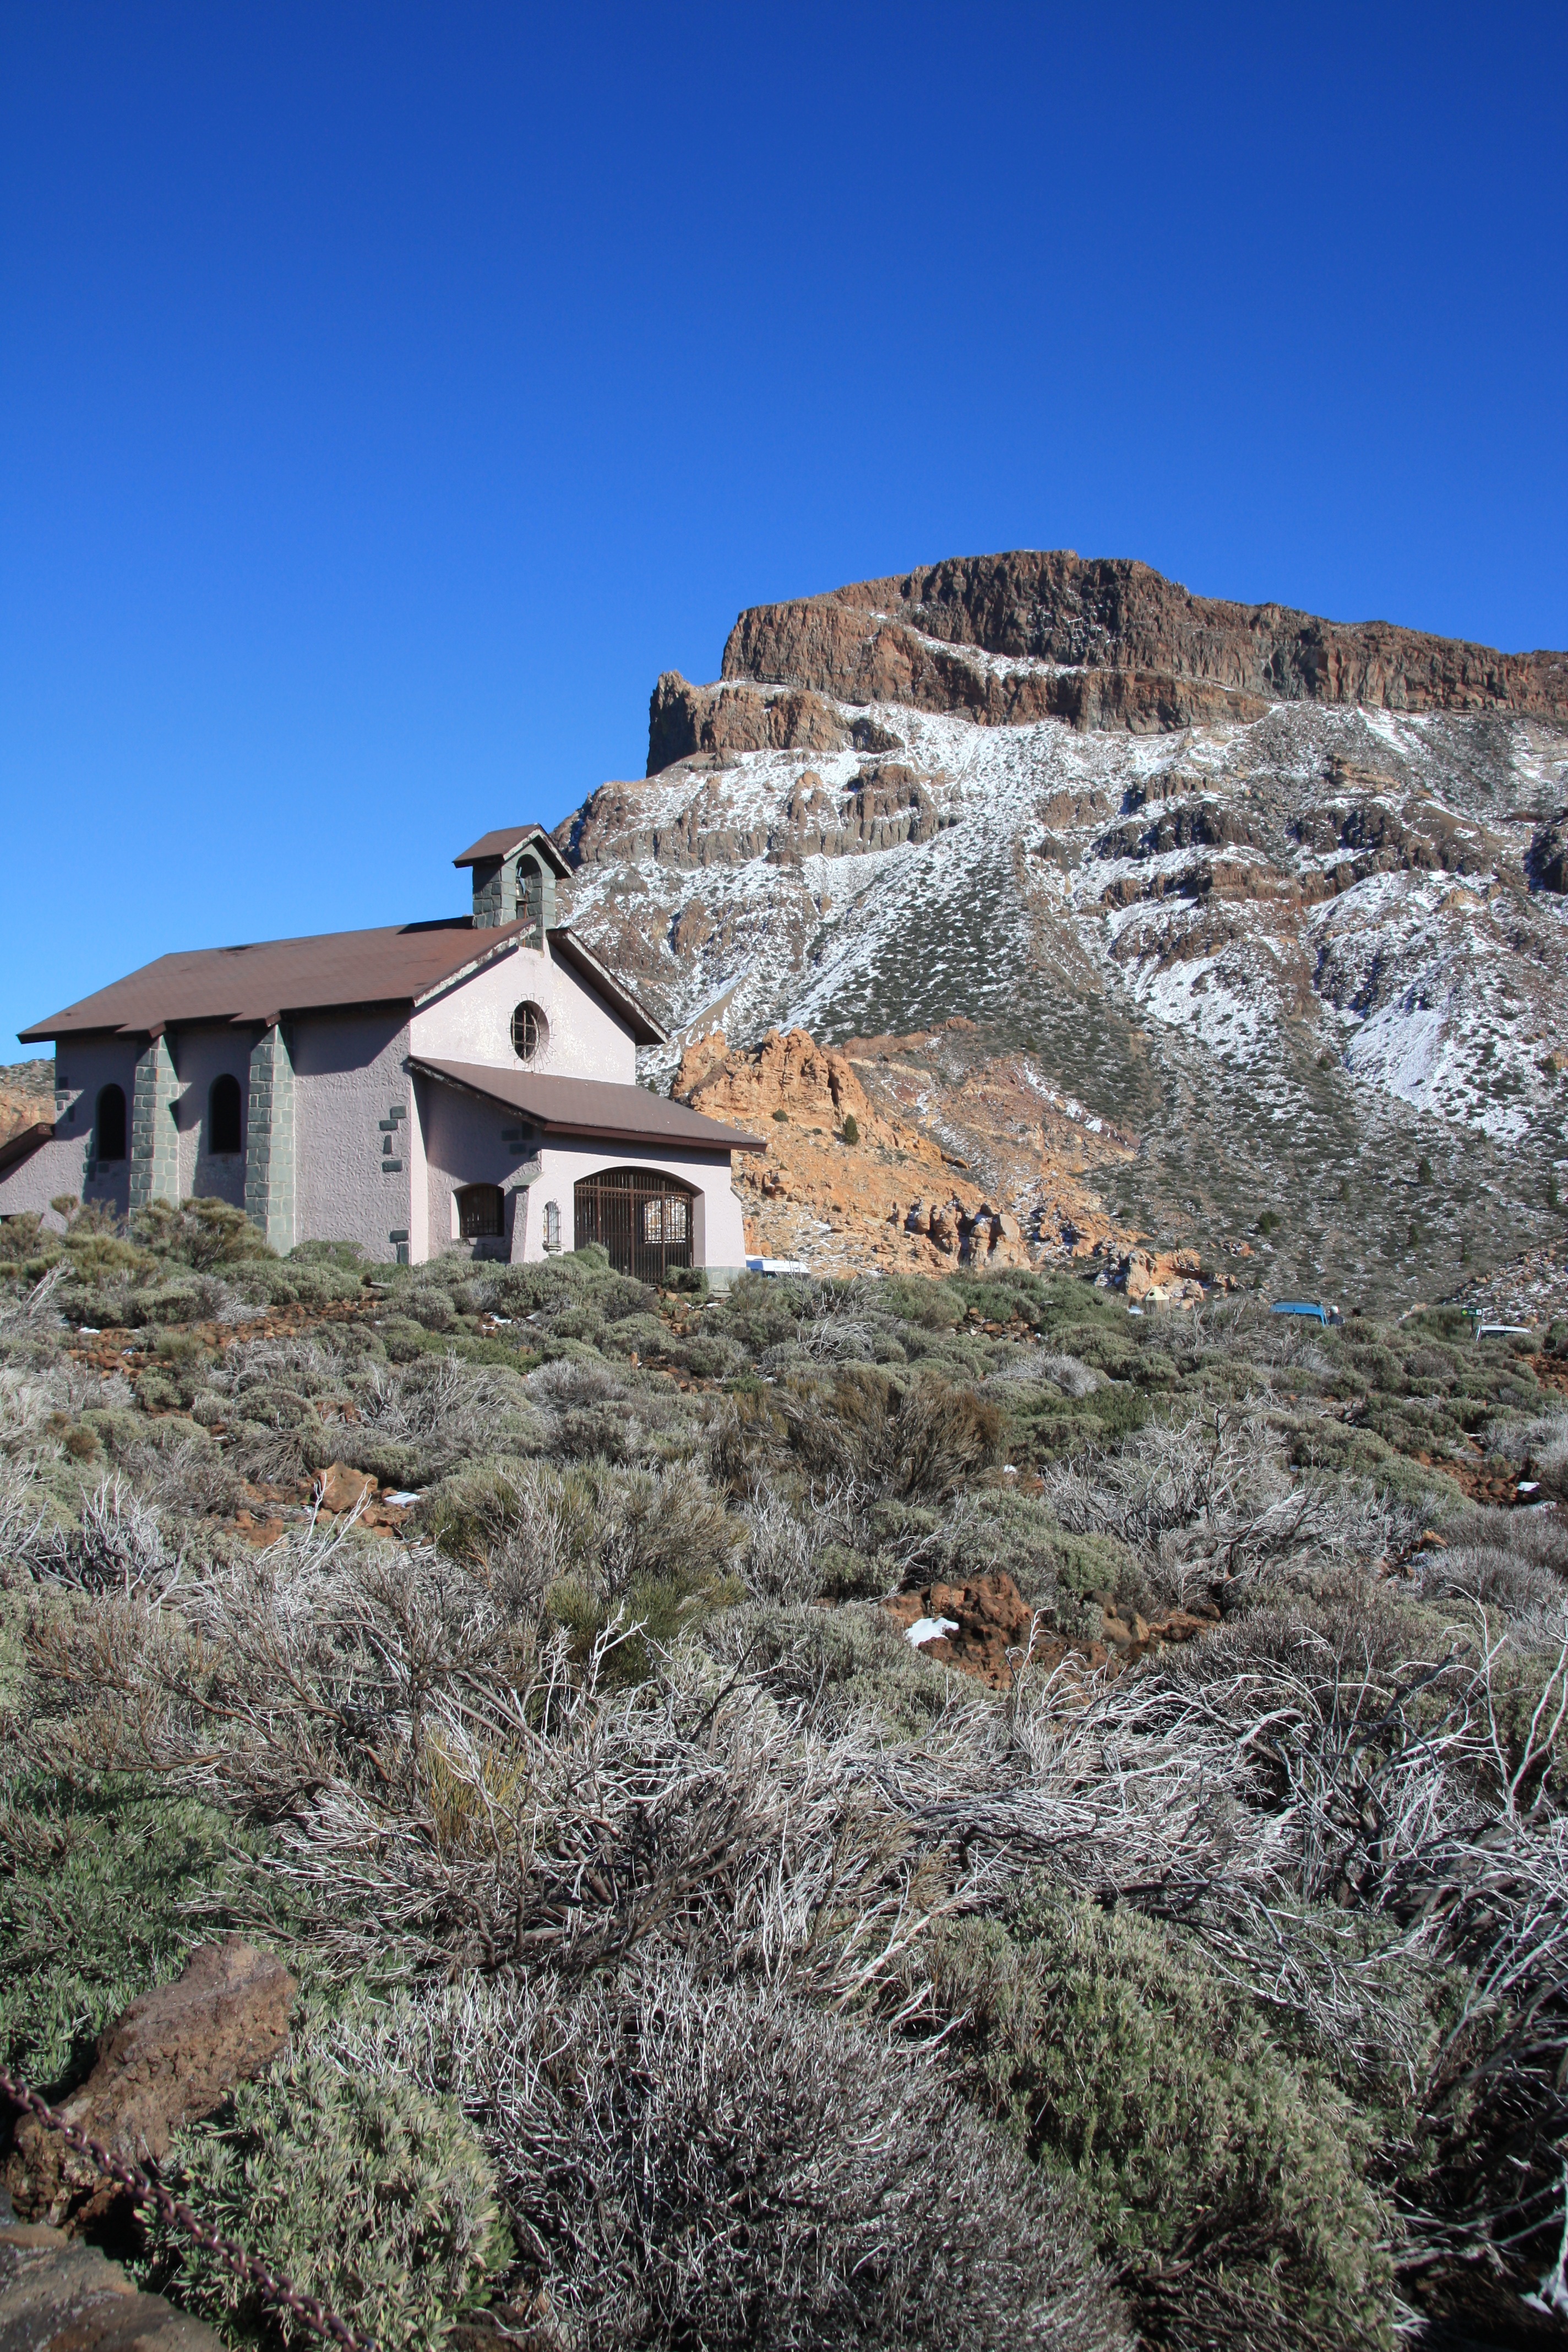
landscape, tree, rock, wilderness, mountain, snow, winter, adventure, mountain range, village, chapel, national park, ridge, alps, tenerife, volcanic, canary islands, volcanic rock, lava fields, teide national park, mountainous landforms